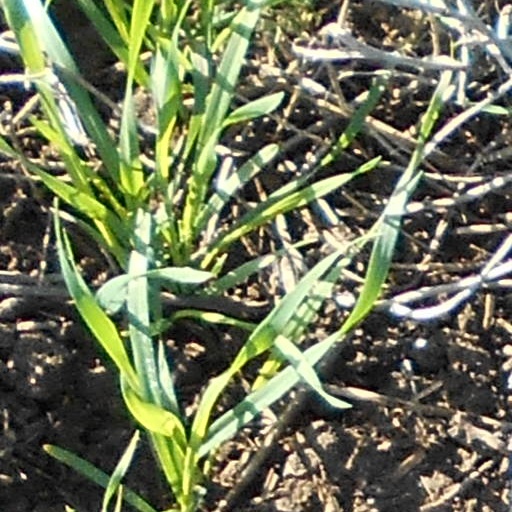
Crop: wheat